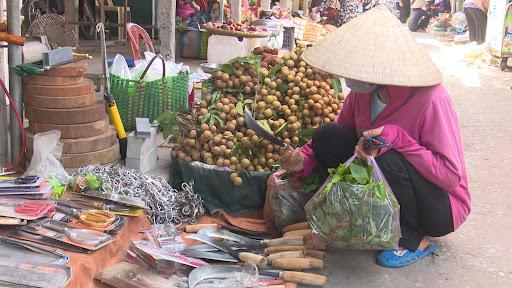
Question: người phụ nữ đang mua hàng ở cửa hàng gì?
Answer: đang mua hàng ở cửa hàng vật phẩm gia dụng